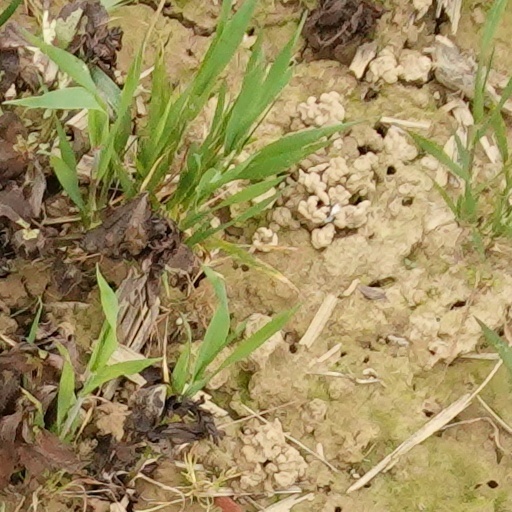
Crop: wheat